Atomium – European Institute for Science, Media and Democracy

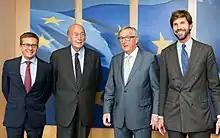
Carlos Moedas, Valéry Giscard d'Estaing, Jean-Claude Juncker, Michelangelo Baracchi Bonvicini at the European Commission

In 2006 Atomium - European Institute for Science, Media and Democracy was formally founded under the Law of Belgium as International Non-Profit Organisation (Association International Sans But Lucratif). During its start-up, the institute involved more than forty leading European universities and businesses as its members, building a large network of political leaders such as Valéry Giscard d'Estaing, Felipe González, Tony Blair, Esko Aho, Jerzy Buzek, Jean-Claude Juncker, Angela Merkel. The first Secretary General of Atomium-EISMD was Bruno Le Maire, French Minister of Economy (2017-2024).